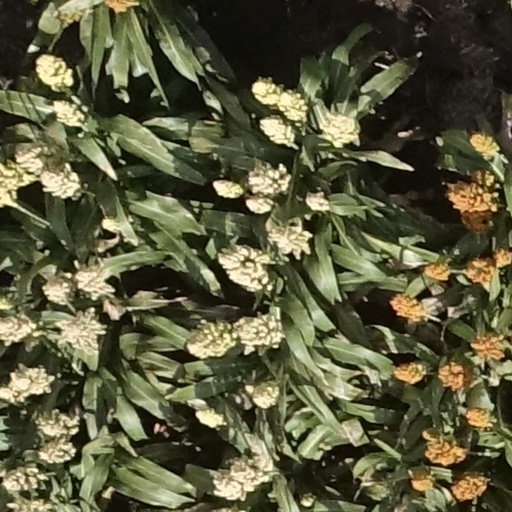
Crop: sorghum